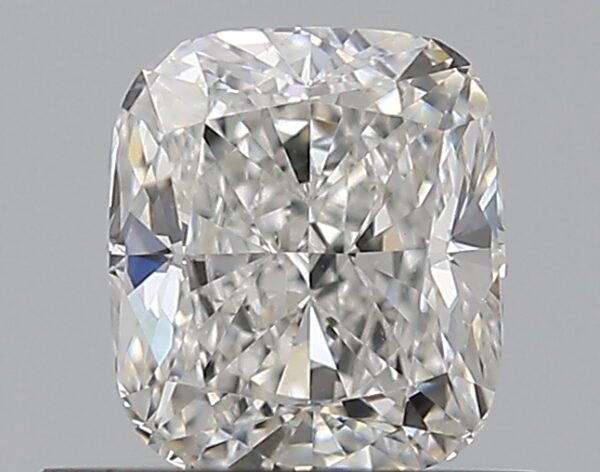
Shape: cushion
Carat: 0.7
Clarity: VS2
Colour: G
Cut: EX
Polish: EX
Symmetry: VG
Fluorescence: N
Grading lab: GIA
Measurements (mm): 5.35 x 4.67 x 3.17